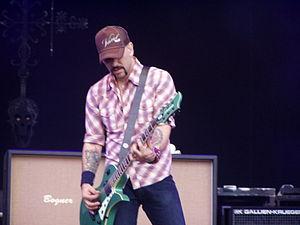
Dave Kushner est un guitariste américain né le 16 novembre 1966.